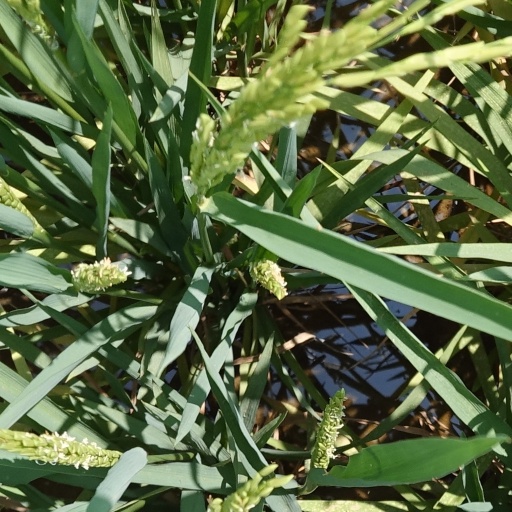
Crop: rice